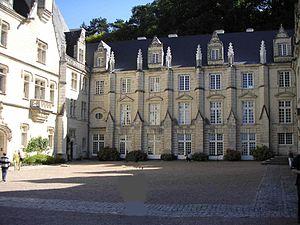
Le château d'Ussé se trouve à Rigny-Ussé, en Indre-et-Loire. Il fait partie des châteaux de la Loire.